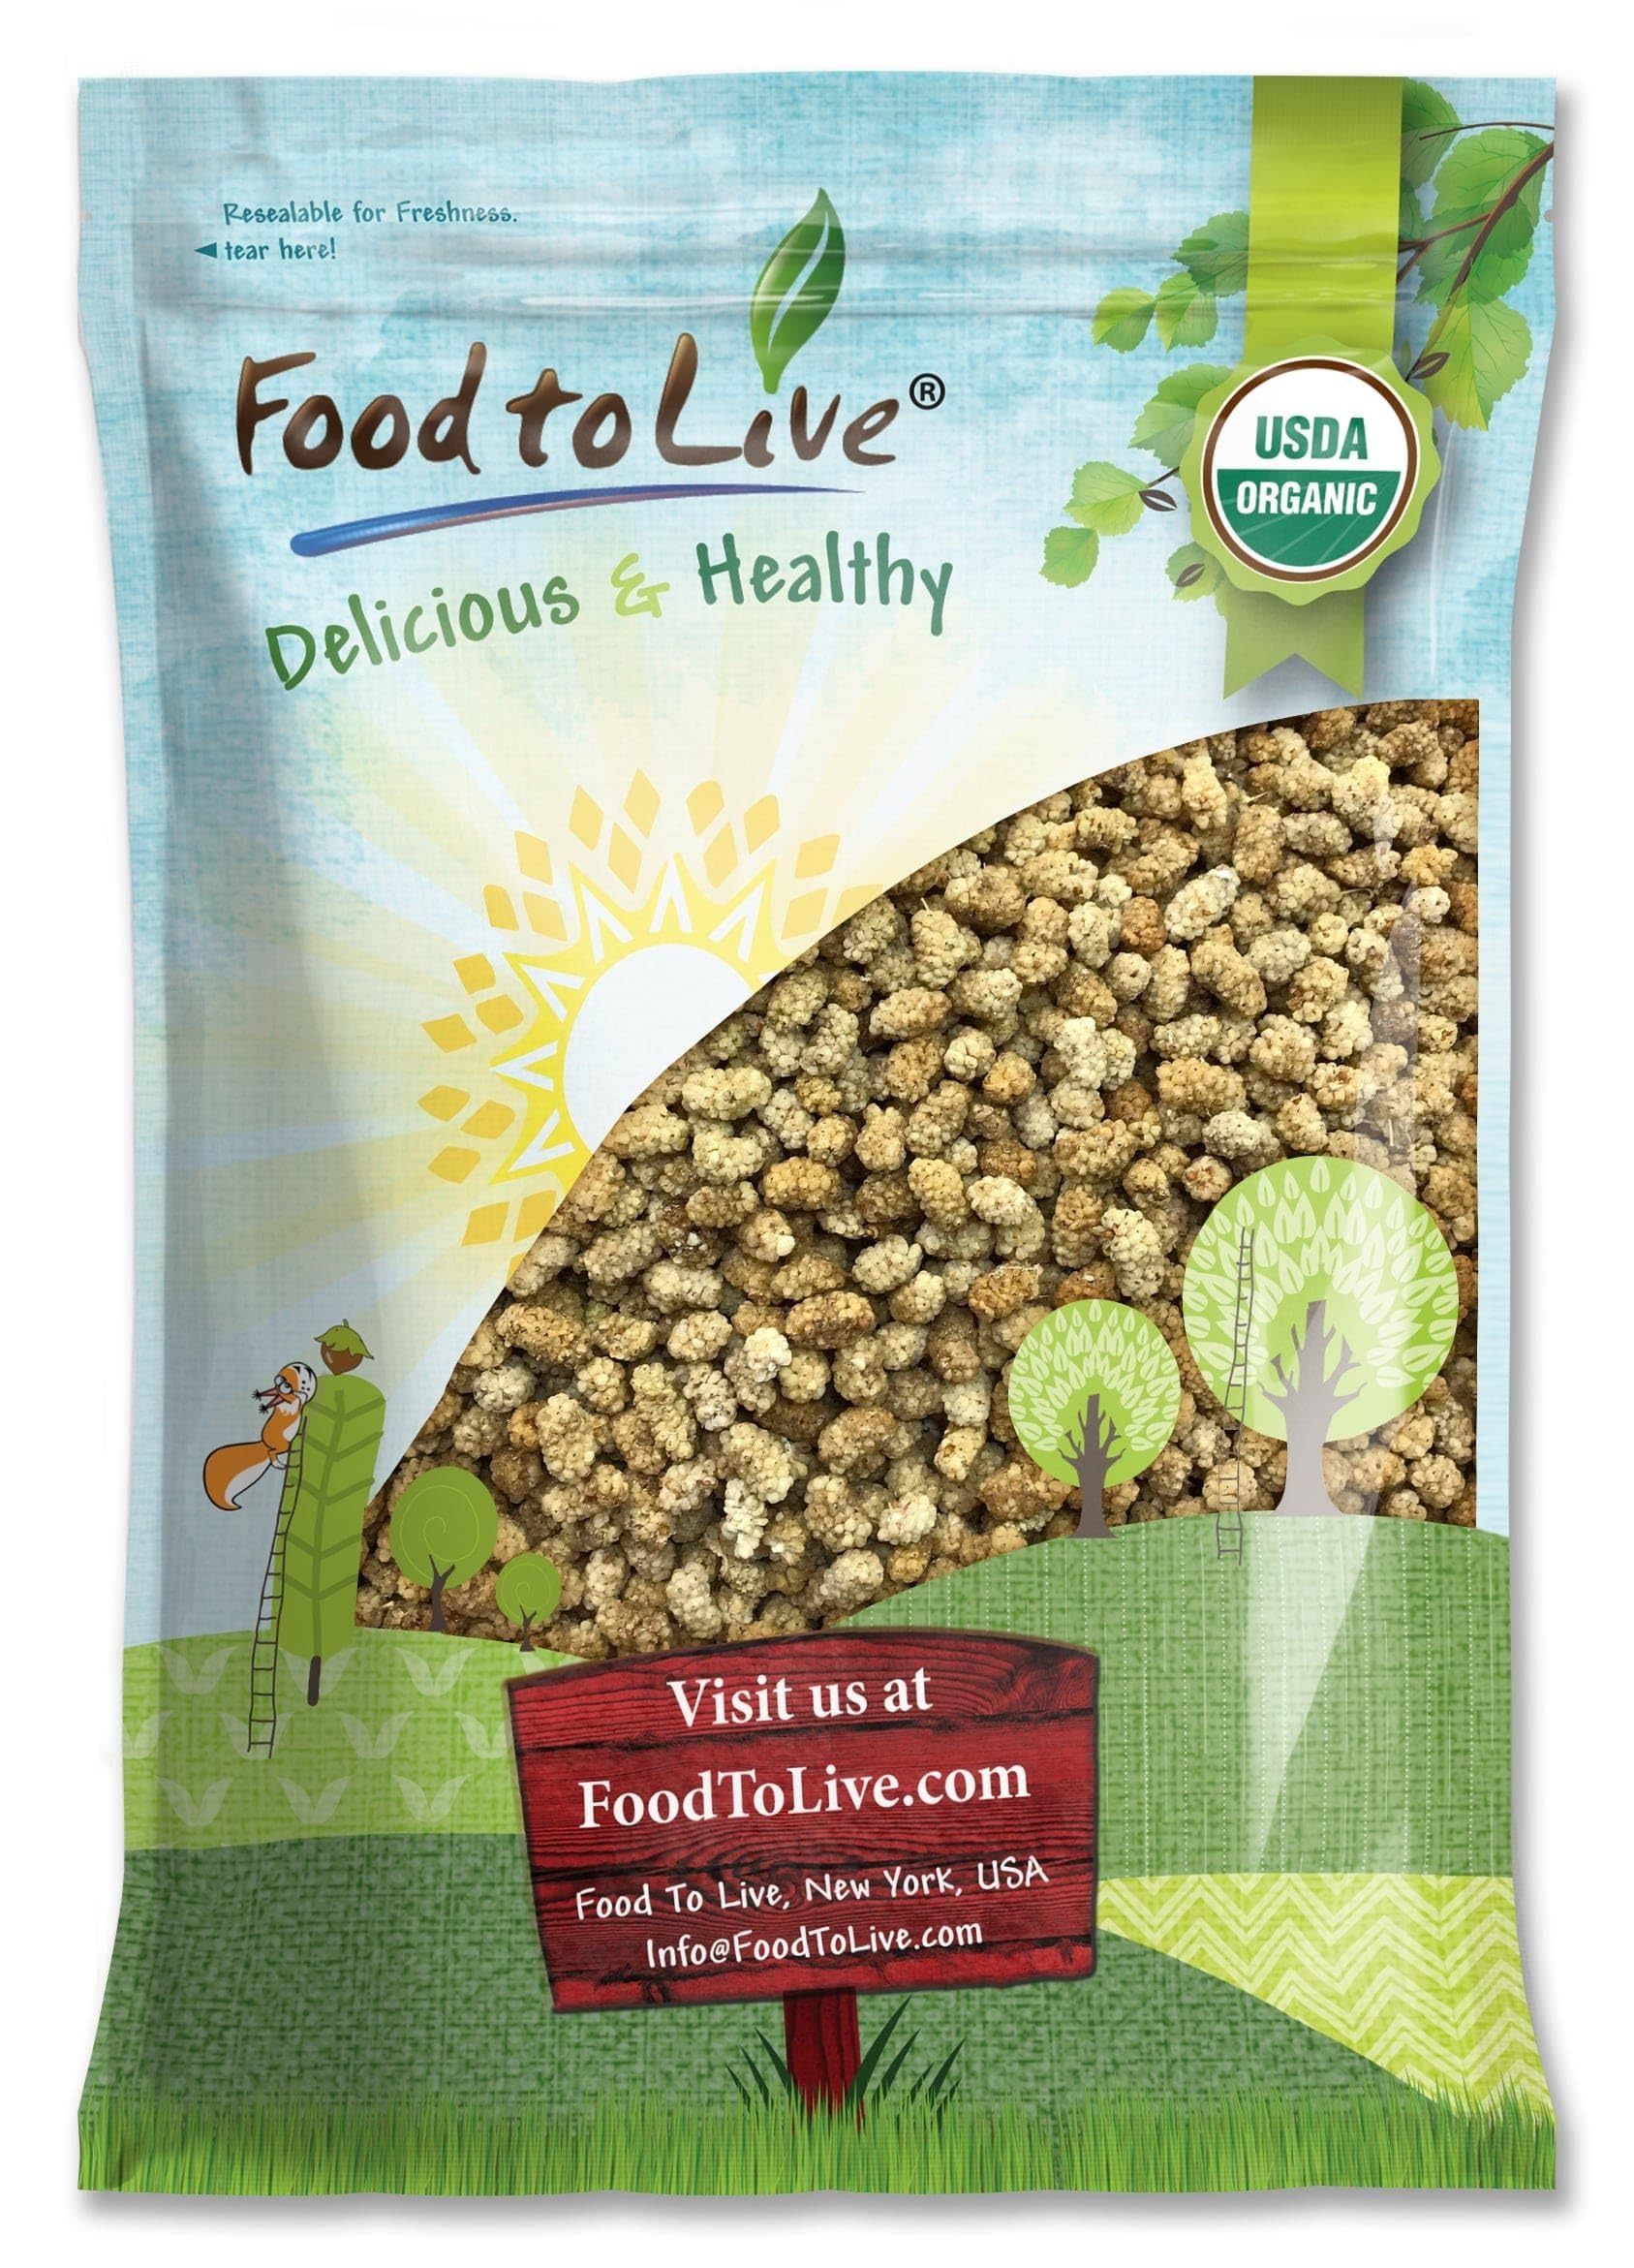
Item Name: Food to Live Organic Dried White Mulberries, 5 Pounds - Non-GMO, Unsulfured, Bulk
Bullet Point 1: HEALTH BOOSTING ANTIOXIDANTS: Dried mulberries are full of antioxidant flavonoids that are great for wellbeing.
Bullet Point 2: SOURCE OF IRON AND VITAMIN C: Mulberry fruit has the highest content of iron among all berries.
Bullet Point 3: PROTEIN AND DIETARY FIBER: Food To Live Dried Mulberries are good for bodybuilders and vegans due to protein.
Bullet Point 4: DIET-FRIENDLY TASTY SNACK: Dried mulberries are low in calories, sugar, and fat, so you can eat them anytime.
Bullet Point 5: ORGANIC & TOXIN-FREE: We guarantees the quality of Organic Dried Mulberries. They are 100% free of additives.
Value: 80.0
Unit: Ounce

Price: 57.74